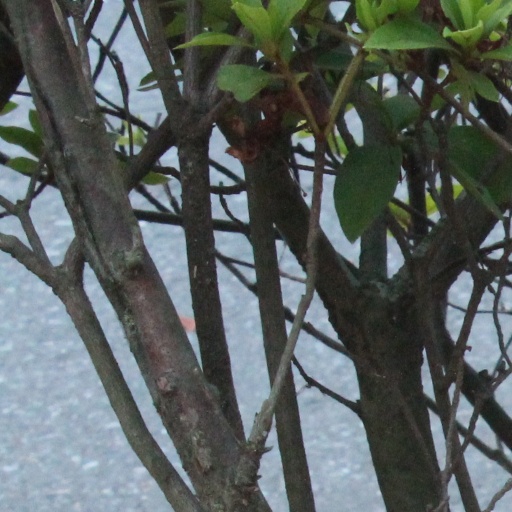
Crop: rice